List of Prison Break characters

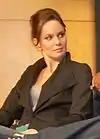
Sarah Wayne Callies

Sara Tancredi (played by Sarah Wayne Callies) is Michael's love interest, and later wife, daughter of the Illinois governor Frank Tancredi, and a doctor working at Fox River State Penitentiary before becoming involved in the conspiracy behind Lincoln Burrows' setup. Raised in Chicago, Sara's ambitions to be a doctor began when she was very young. While at Northwestern University, where she was a Phi Beta Kappa, she was introduced to the works of Mahatma Gandhi and decided to become a humanitarian, which later influenced her decision to work at Fox River State Penitentiary. Another factor which contributed to her occupational choice was her past morphine addiction, culminating in being unable to help a boy after he was run over, because she was high, which was revealed in a flashback episode of the first season, "Brother's Keeper". At 29 years old, Dr. Sara Tancredi was one of the few doctors working at Fox River. Her chosen occupation became a constant source of stress for her father. Sara is the only child of the Governor of Illinois, Frank Tancredi (portrayed by John Heard). Due to her father's hectic political career and vastly differing beliefs, she did not have a close relationship with him. In the episode "Buried", it was revealed that her mother had died.